Robyn Hood

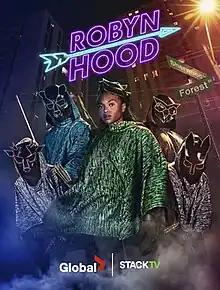

Robyn Hood is a Canadian action drama television series described as a modernized reimagining of the English legend of Robin Hood. Created by music video director and filmmaker Director X (Julien Christian Lutz), the series stars Jessye Romeo, Nykeem Provo, Idrissa Sanogo, and Daniela Kharlamova. It airs on the Global Television Network and stream on StackTV.